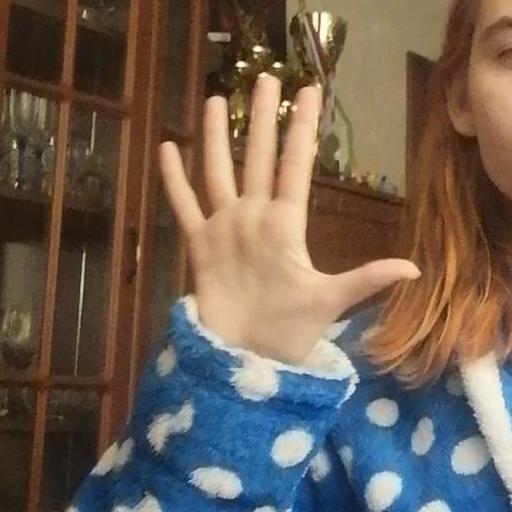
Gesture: palm